Sedimentary structures

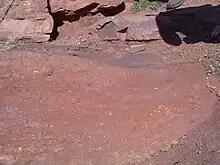
Megaripple/dune, formed in the upper flow regime, from Utah

Sedimentary structures include all kinds of features in sediments and sedimentary rocks, formed at the time of deposition.